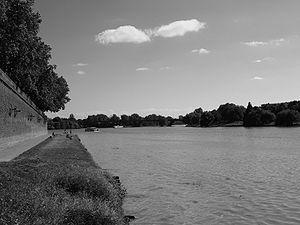
La Garonne à Toulouse